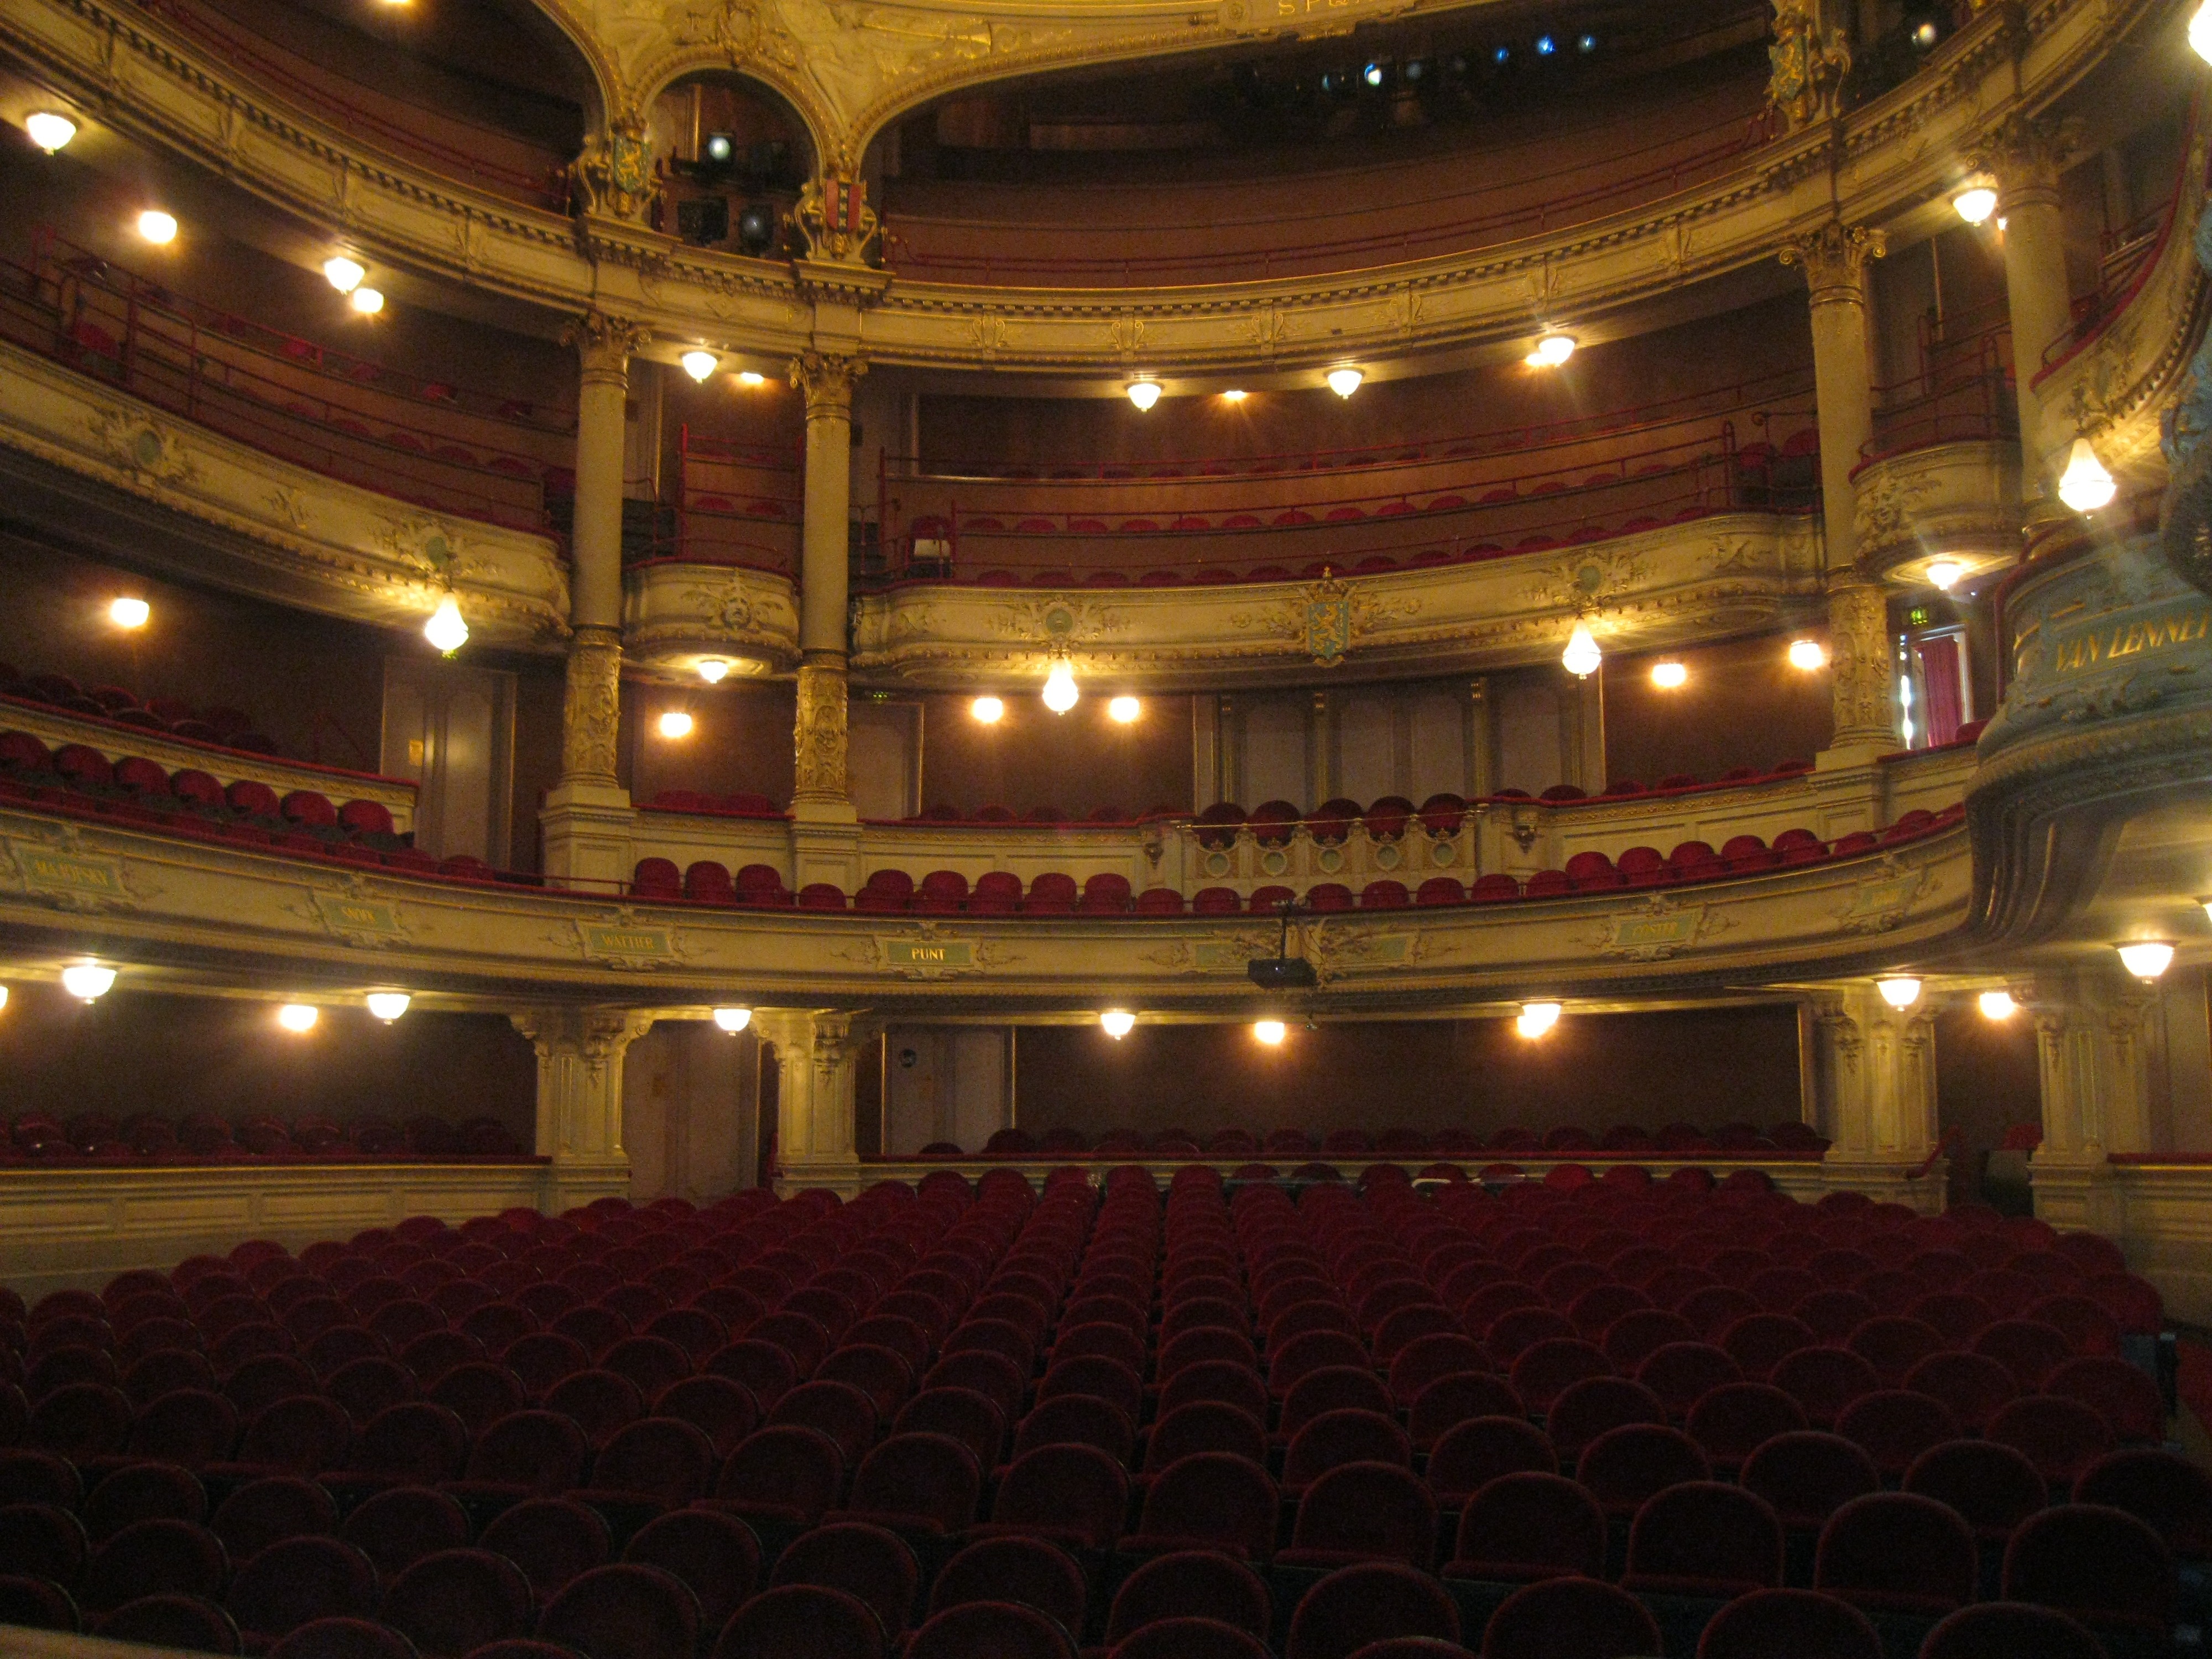
play, auditorium, audience, show, opera house, theatre, art, stage, performance, culture, theater, ballroom, entertainment, actors, performing arts, musical theatre, function hall, performing arts center